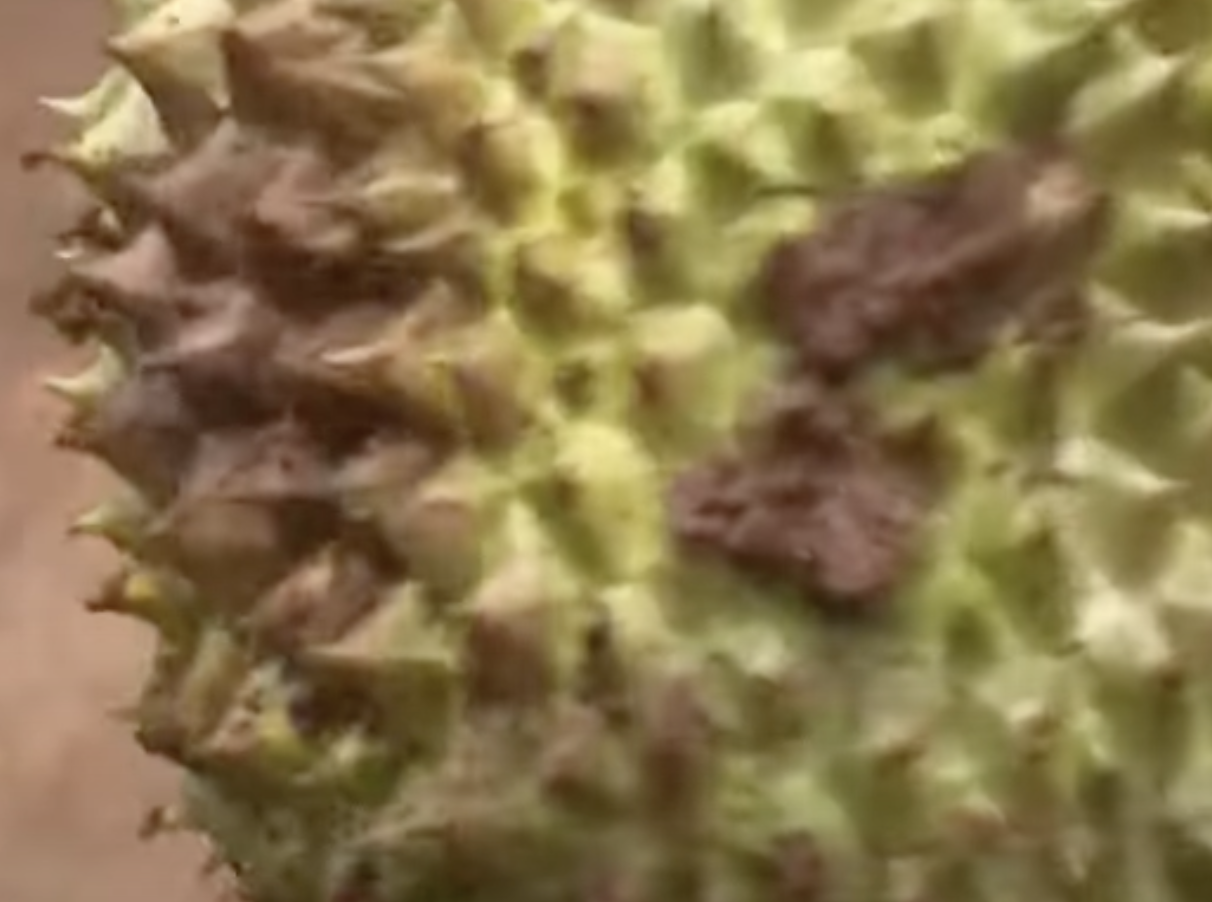
Label: fruit_rot